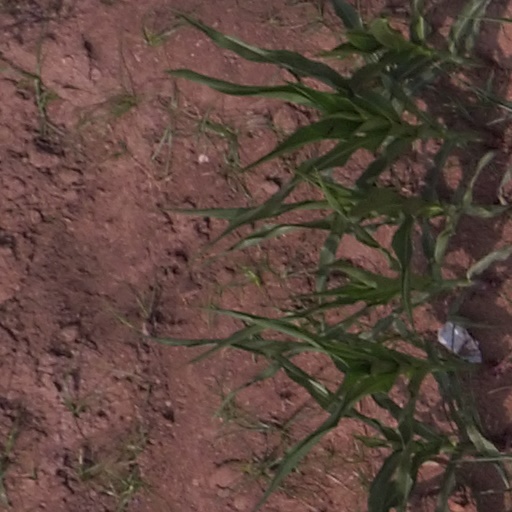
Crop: maize; corn